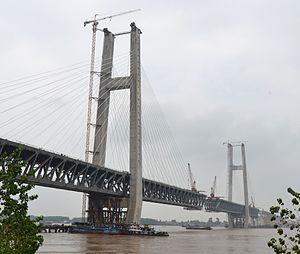
Cette liste de ponts de Chine a pour vocation de présenter une liste de ponts remarquables de Chine, tant par leurs caractéristiques dimensionnelles, que par leur intérêt architectural ou historique et incluant toutes les subdivisions telles que le Tibet et Hong Kong.
Cette liste des ponts à haubans remarquables recense les ponts à haubans présentant des portées supérieures à 300 m, classés par ordre décroissant de longueur. Cet indicateur de classement est le plus couramment utilisé pour hiérarchiser les ponts à haubans. Si un pont a une longueur de travée supérieure à un autre, ce n'est pas pour autant que sa longueur de rive à rive ou d'ancrage à ancrage est supérieure à celle de celui-ci. Néanmoins la longueur de la travée principale est souvent en corrélation avec la hauteur des pylônes et la complexité pour la conception et le calcul de l'ouvrage. En tête de cette liste, il faut ajouter le pont haubané Yavuz Sultan Selim qui enjambe le Bosphore, inauguré le 26 août 2016 et dont la travée centrale atteint 1 408 mètres de longueur ; de tous les ponts existant au monde, il est également le plus large et est équipé des plus hauts pylônes de haubans.